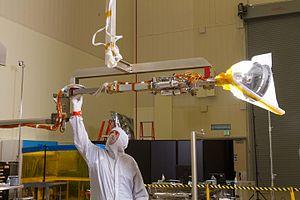
Mission spatiale de la NASA Osiris-Rex
OSIRIS-REx est une mission de la NASA, qui a pour objet d'étudier l'astéroïde Bénou et de ramener un échantillon de sol sur Terre. La sonde spatiale est lancée le 8 septembre 2016 par un lanceur Atlas V 411. Bénou est un astéroïde de type Apollon dont l'orbite croise celle de la Terre.